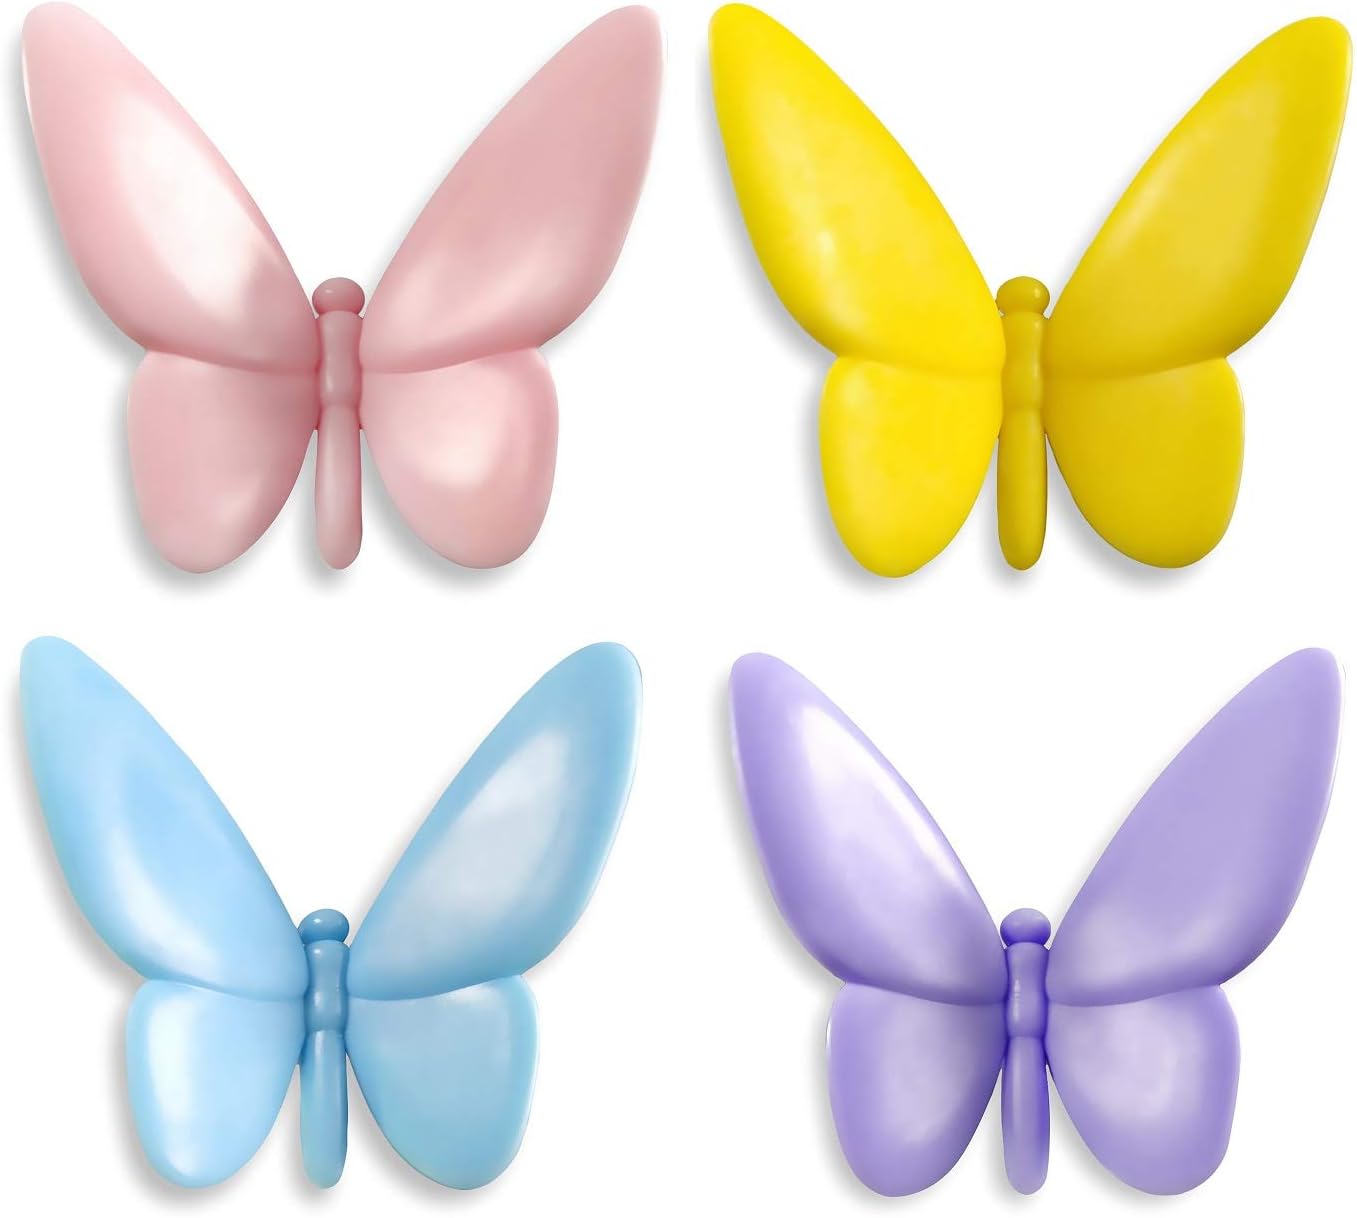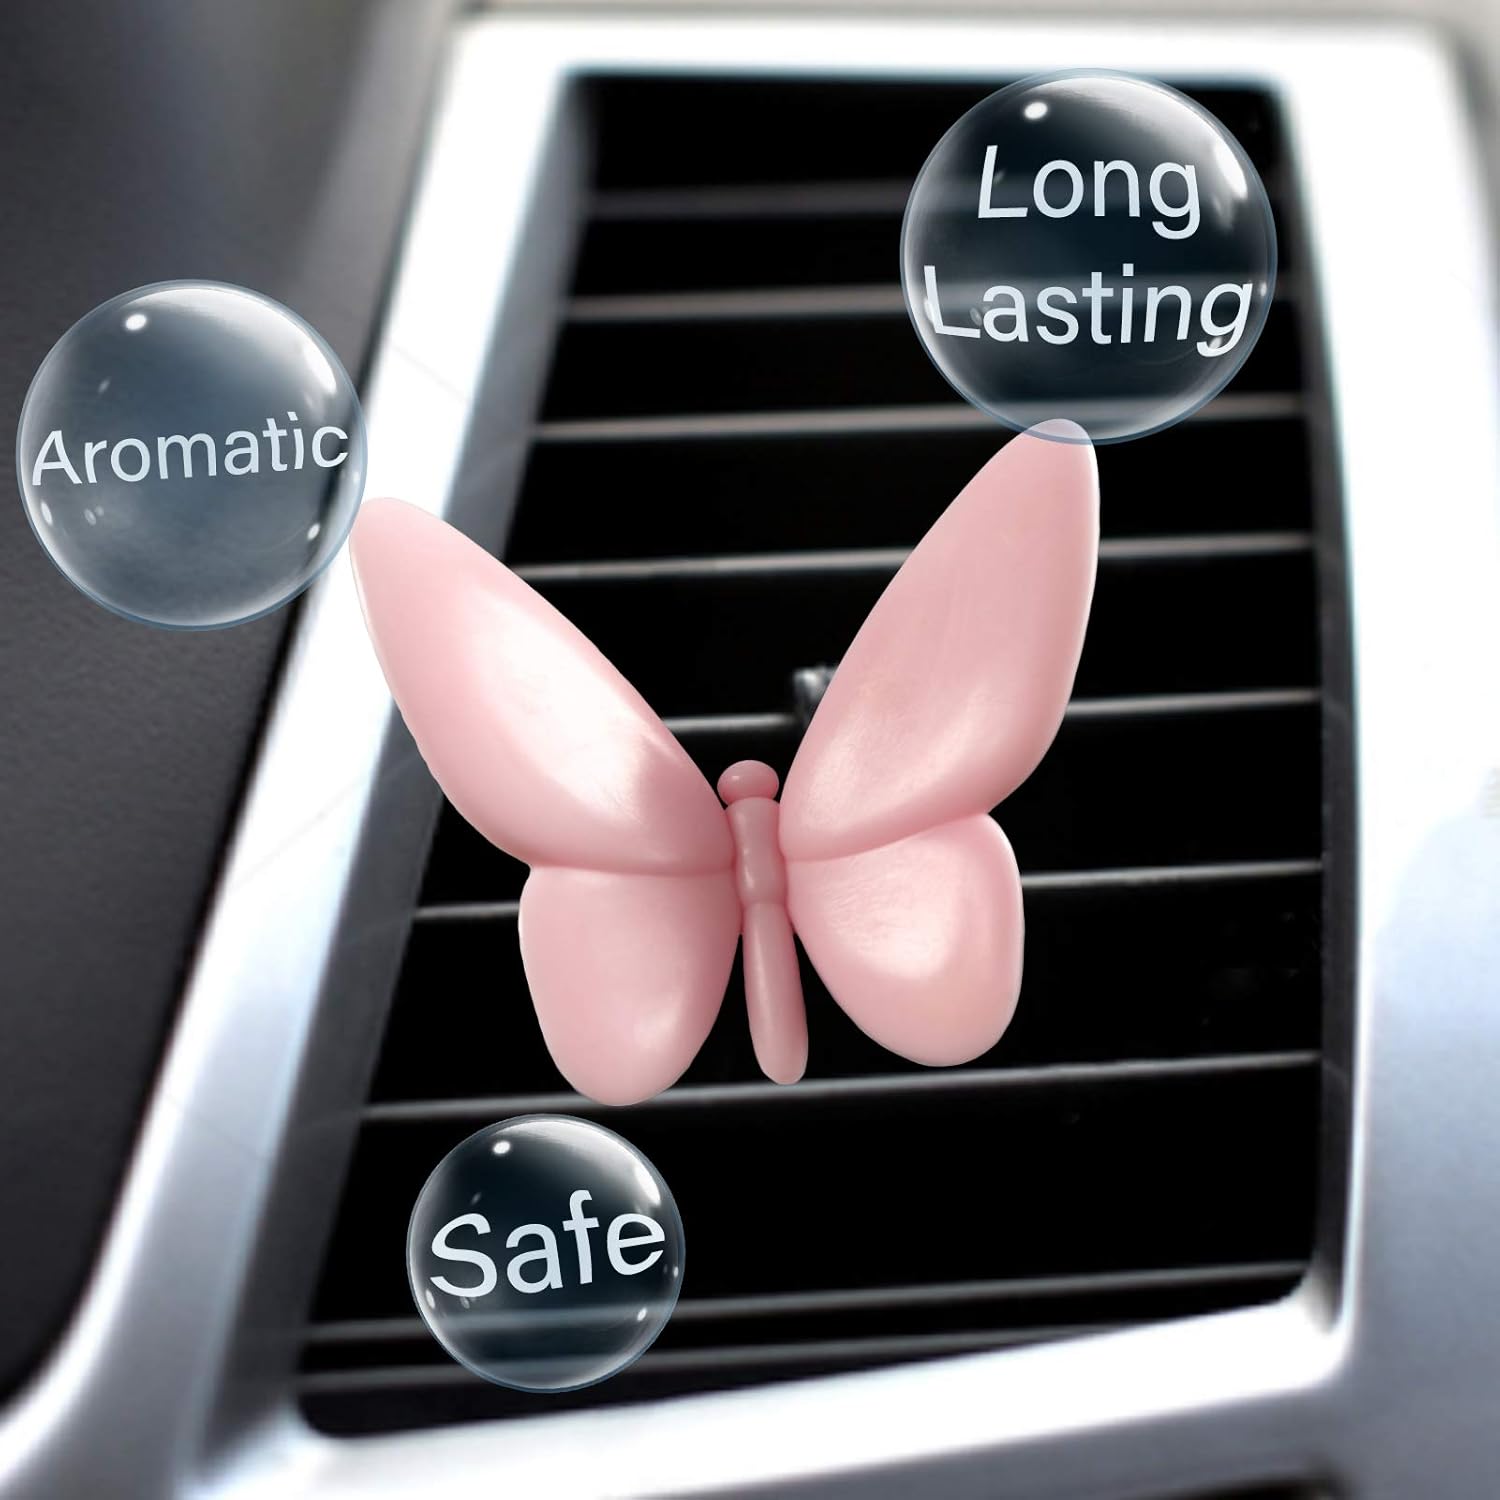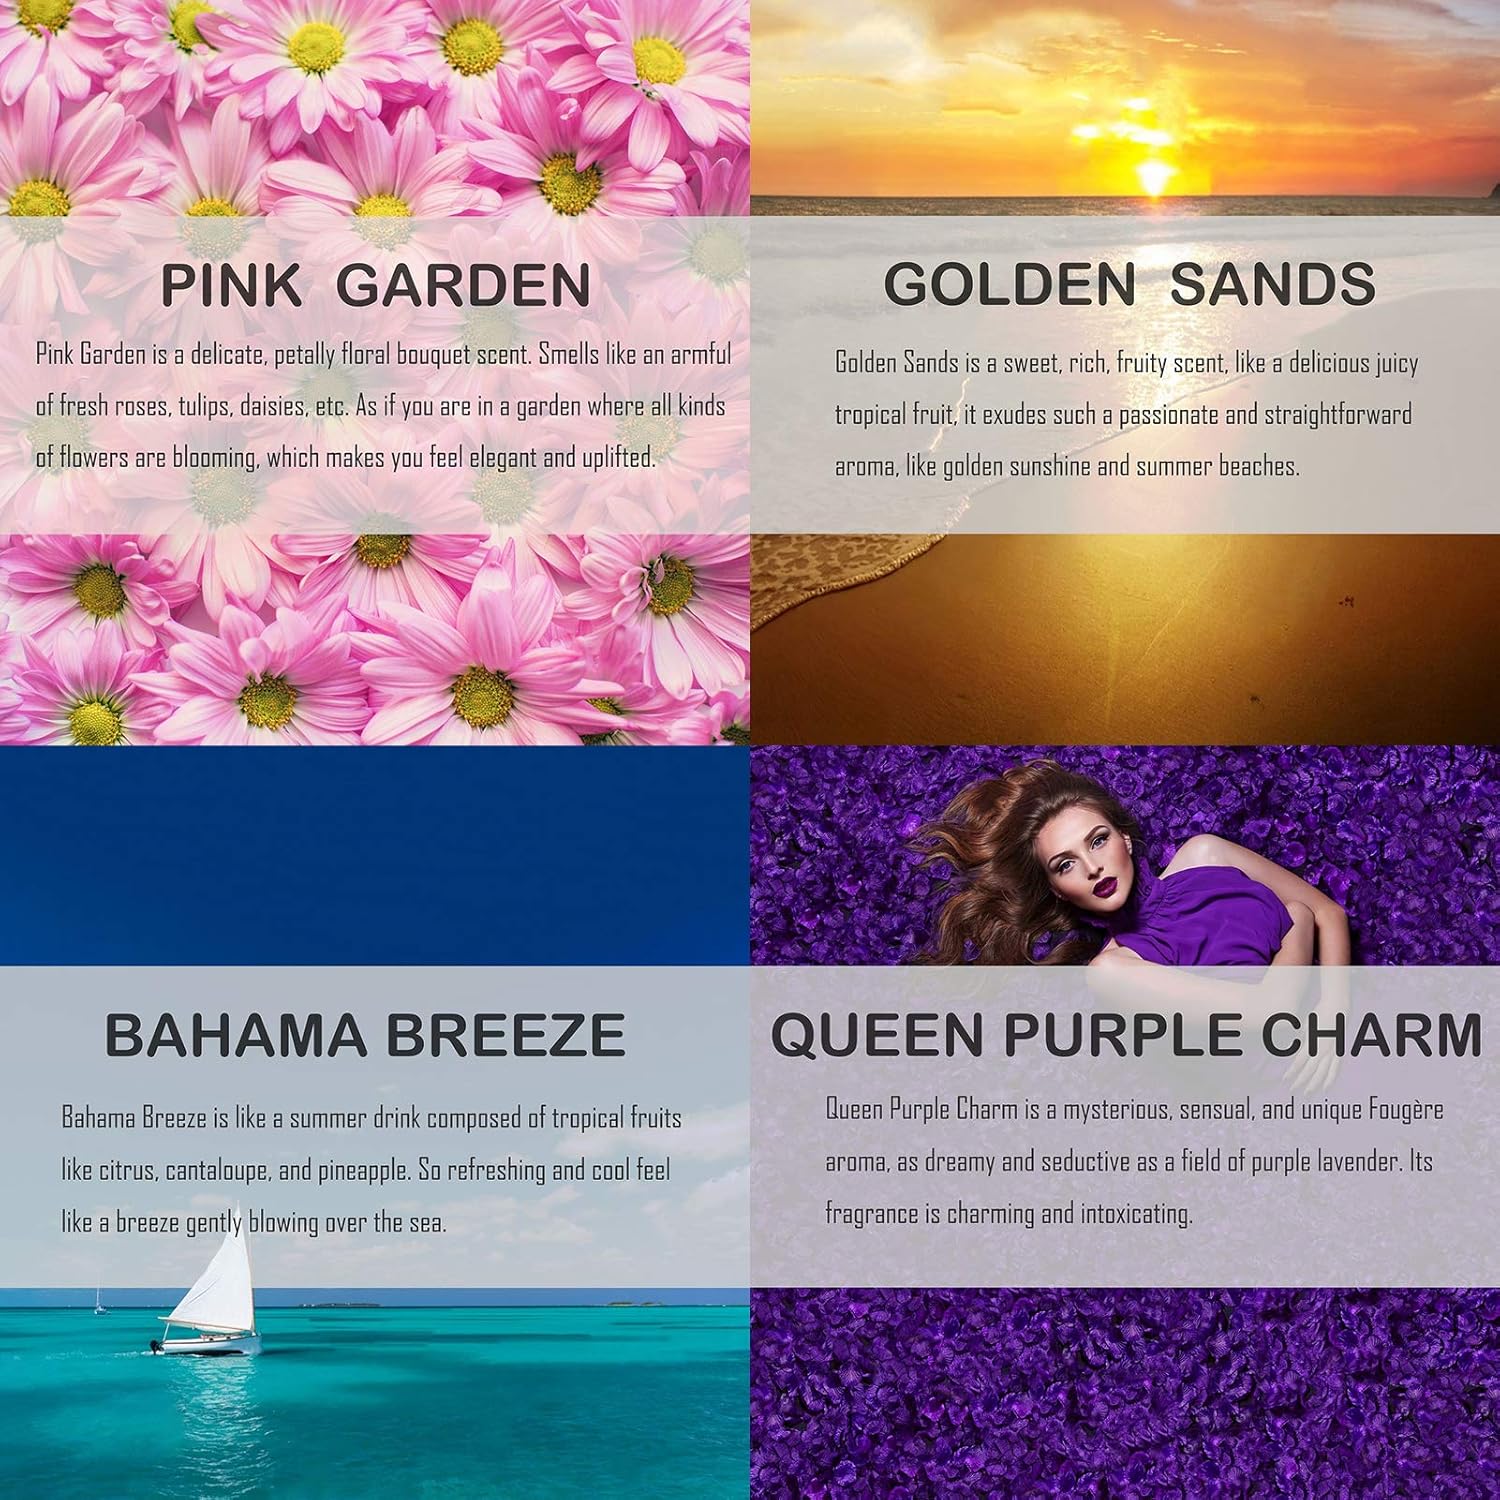
Hicocool Car Air Freshener Vent Clip, Cute Butterfly Auto Interior Decorations Gift, Aromatize your Car by Long-Lasting Fragrance, Mix Pack of 4
Category: Health & Personal Care
As beautiful as a butterfly, as aromatic as a flower Why choose when you can have both？ Hicocool butterfly car air freshener designed with an exquisite and decorous shape, mellow and elegant color. Clip it to the air vent, it's like a butterfly resting on a flower and ready to fly. While its natural aroma circulates through the A/C vent into the cabin of any vehicle, bringing you a fresh and natural fragrance experience Start your engine now and let its wonderful fragrance accompany you all the way Pink Garden is a delicate, petally floral bouquet scent. Smells like an armful of fresh roses, tulips, daisies, etc. As if you are in a garden where all kinds of flowers are blooming, which makes you feel elegant and uplifted. Golden Sands is a sweet, rich, fruity scent, like a delicious juicy tropical fruit, it exudes such a passionate and straightforward aroma, like golden sunshine and summer beaches. Queen Purple Charm is a mysterious, sensual, and unique Fougère aroma, as dreamy and seductive as a field of purple lavender. Its fragrance is charming and intoxicating. Bahama Breeze is like a summer drink composed of tropical fruits like citrus, cantaloupe, and pineapple. So refreshing and cool feel like a breeze gently blowing over the sea. Product Name: Hicocool Butterfly Car Air Freshener Vent Clip Color: Pink Yellow Purple Blue Size: Mix Pack of 4 WARNING: KEEP OUT OF REACH OF CHILDREN AND PETS. It is not a toy. It is not a food. Avoid eye contact, in case of contact, wash the area. kEEP IN A FRESH-DRY ENVIRONMENT. Please do not leave the product in dry environments with more than 70℃ of temperature.
Features: EXTREME FRAGRANCE EXPERIENCE: Each Hicocool butterfly Car Vent Clip has an elegant shape, excellent quality non-toxic material, and carefully formulated alcohol-free fragrance, bring about both olfactory and visual pleasure to each drive | LONG-LASTING FRAGRANT AROMA：Hicocool butterfly Car Vent Clips uses food-grade packaging materials for vacuum packaging, effectively blocking the leakage of aromas and preventing pollution from external odors. Gives your car 3-4 weeks of pure, long-lasting fragrance experience | SAFE COMPOSITION: Hicocool butterfly Car Air Freshener is made from non-toxic EVA, uses non-toxic master-batch to dye the fragrance oil. Its fragrant aroma comes from infiltration in the high-quality essential oil for weeks | EASY TO INSTALL: Clip Hicocool butterfly Car Air Freshener to the vehicle vent, rotate it to your preferred direction, and replace it after 3-4 weeks or when its smell becomes light to you | PERFECT GIFT: This cute little butterfly car vent clip will absolutely amaze its owner by its delightful color, adorable shape, and fascinating aroma. Not only is it the perfect gift for car lovers, but you can also clip it to mini fans, greeting cards, and more to explore!